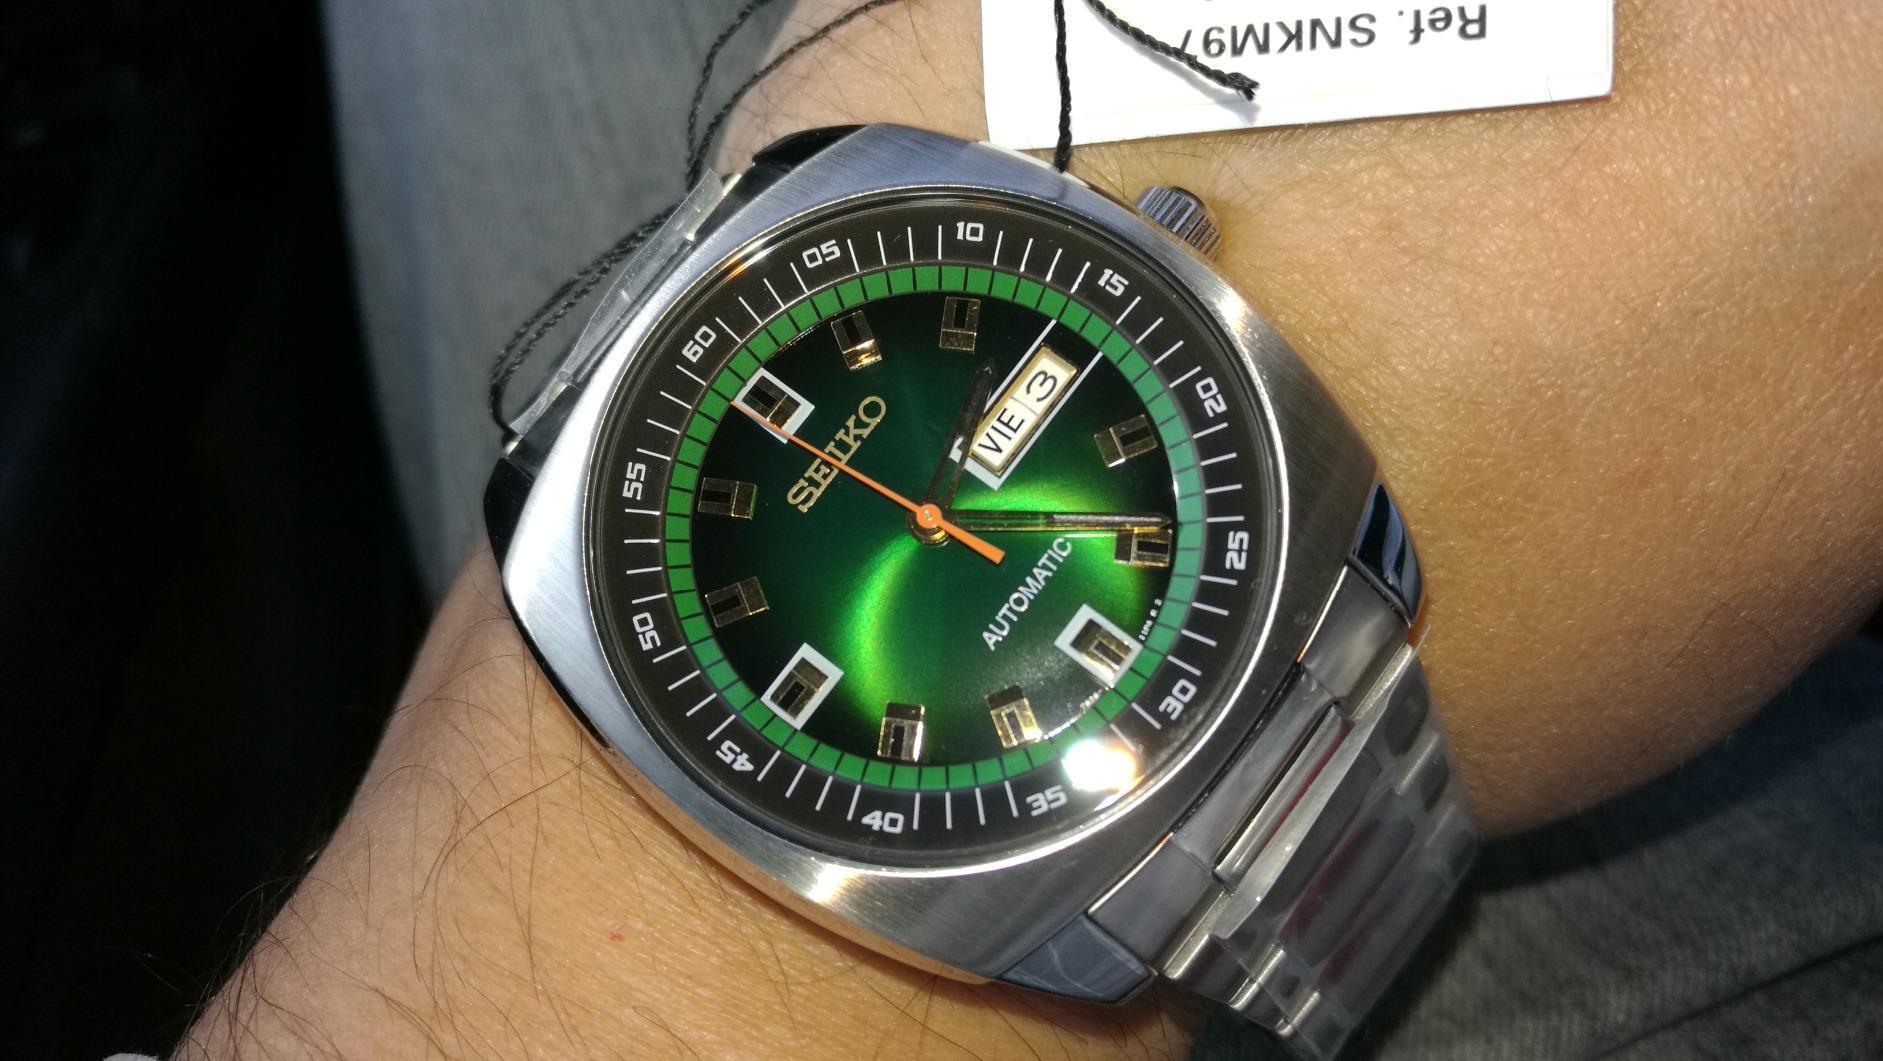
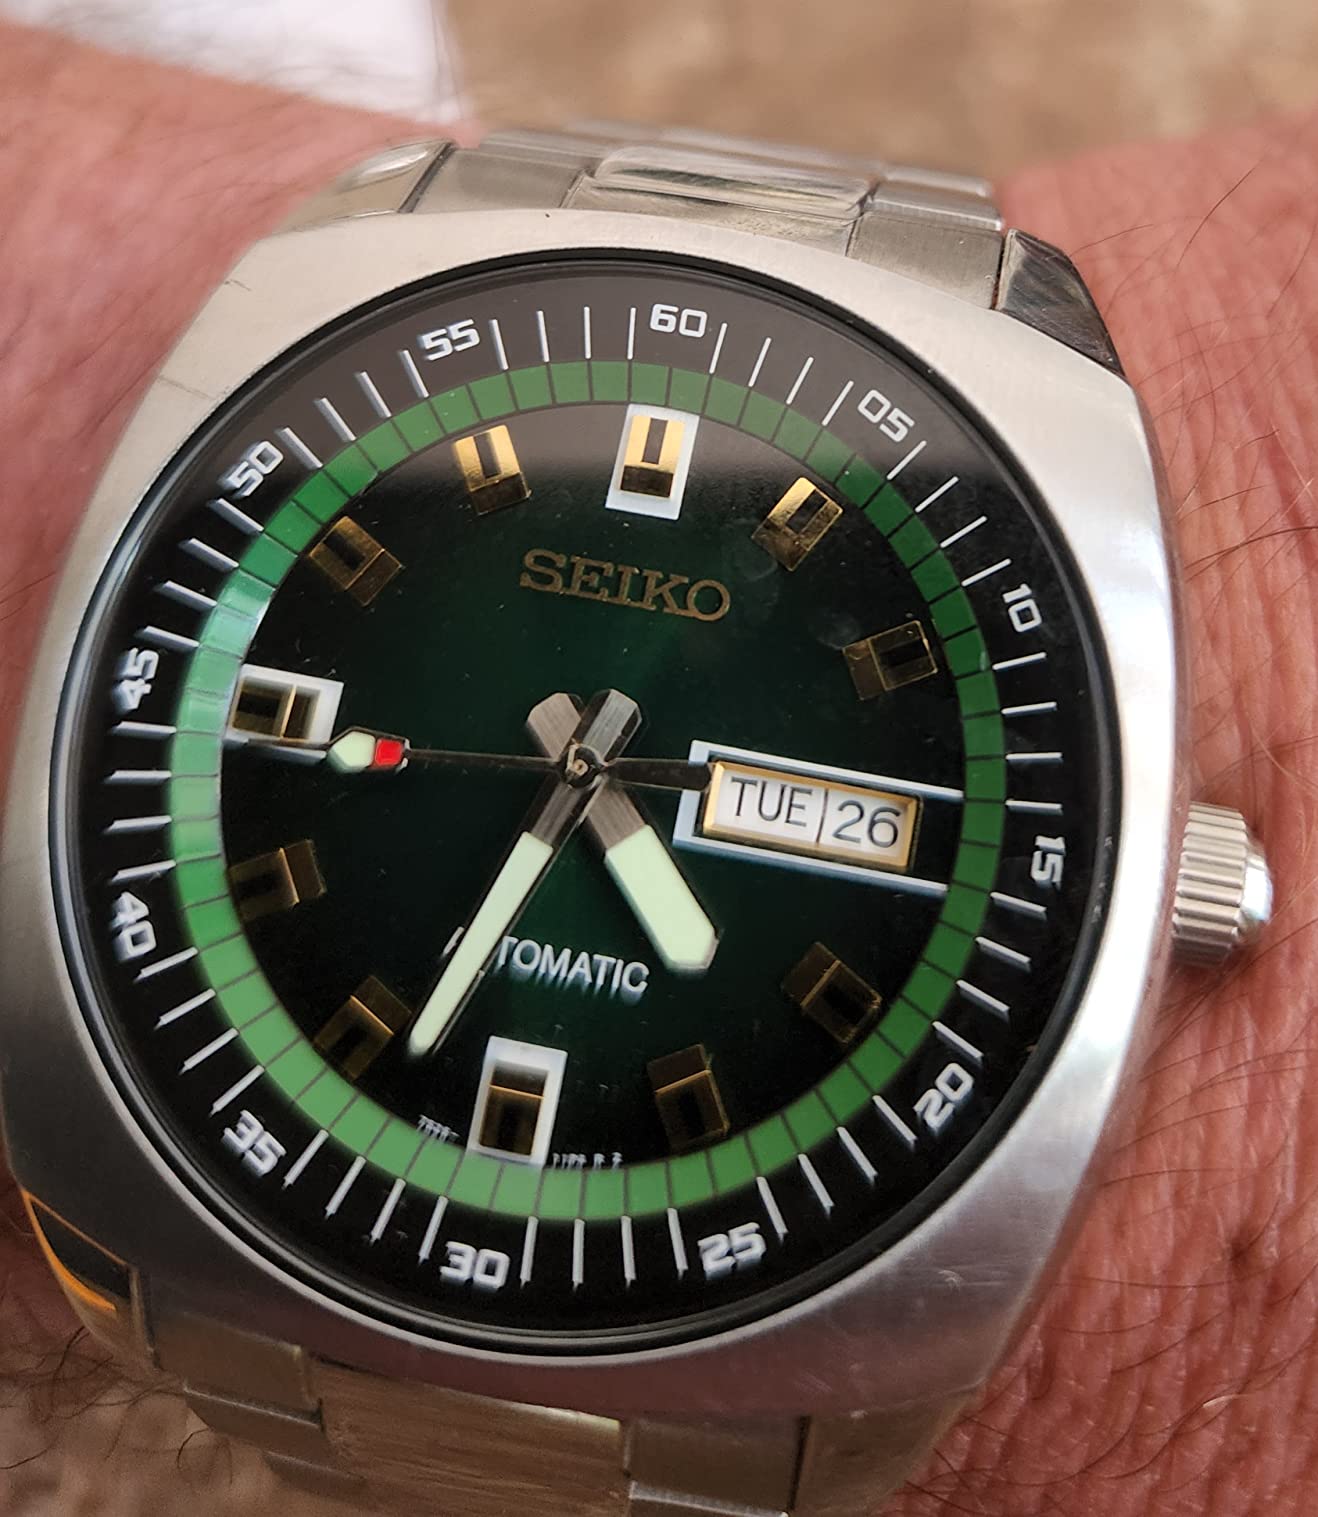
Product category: accessories_watch
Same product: yes